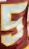
Number: 5